Wayne Brown (footballer, born 1988)

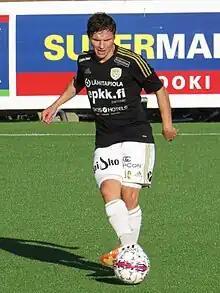

Wayne Jonathan Brown (born 6 August 1988) is an English former footballer who played as a midfielder.